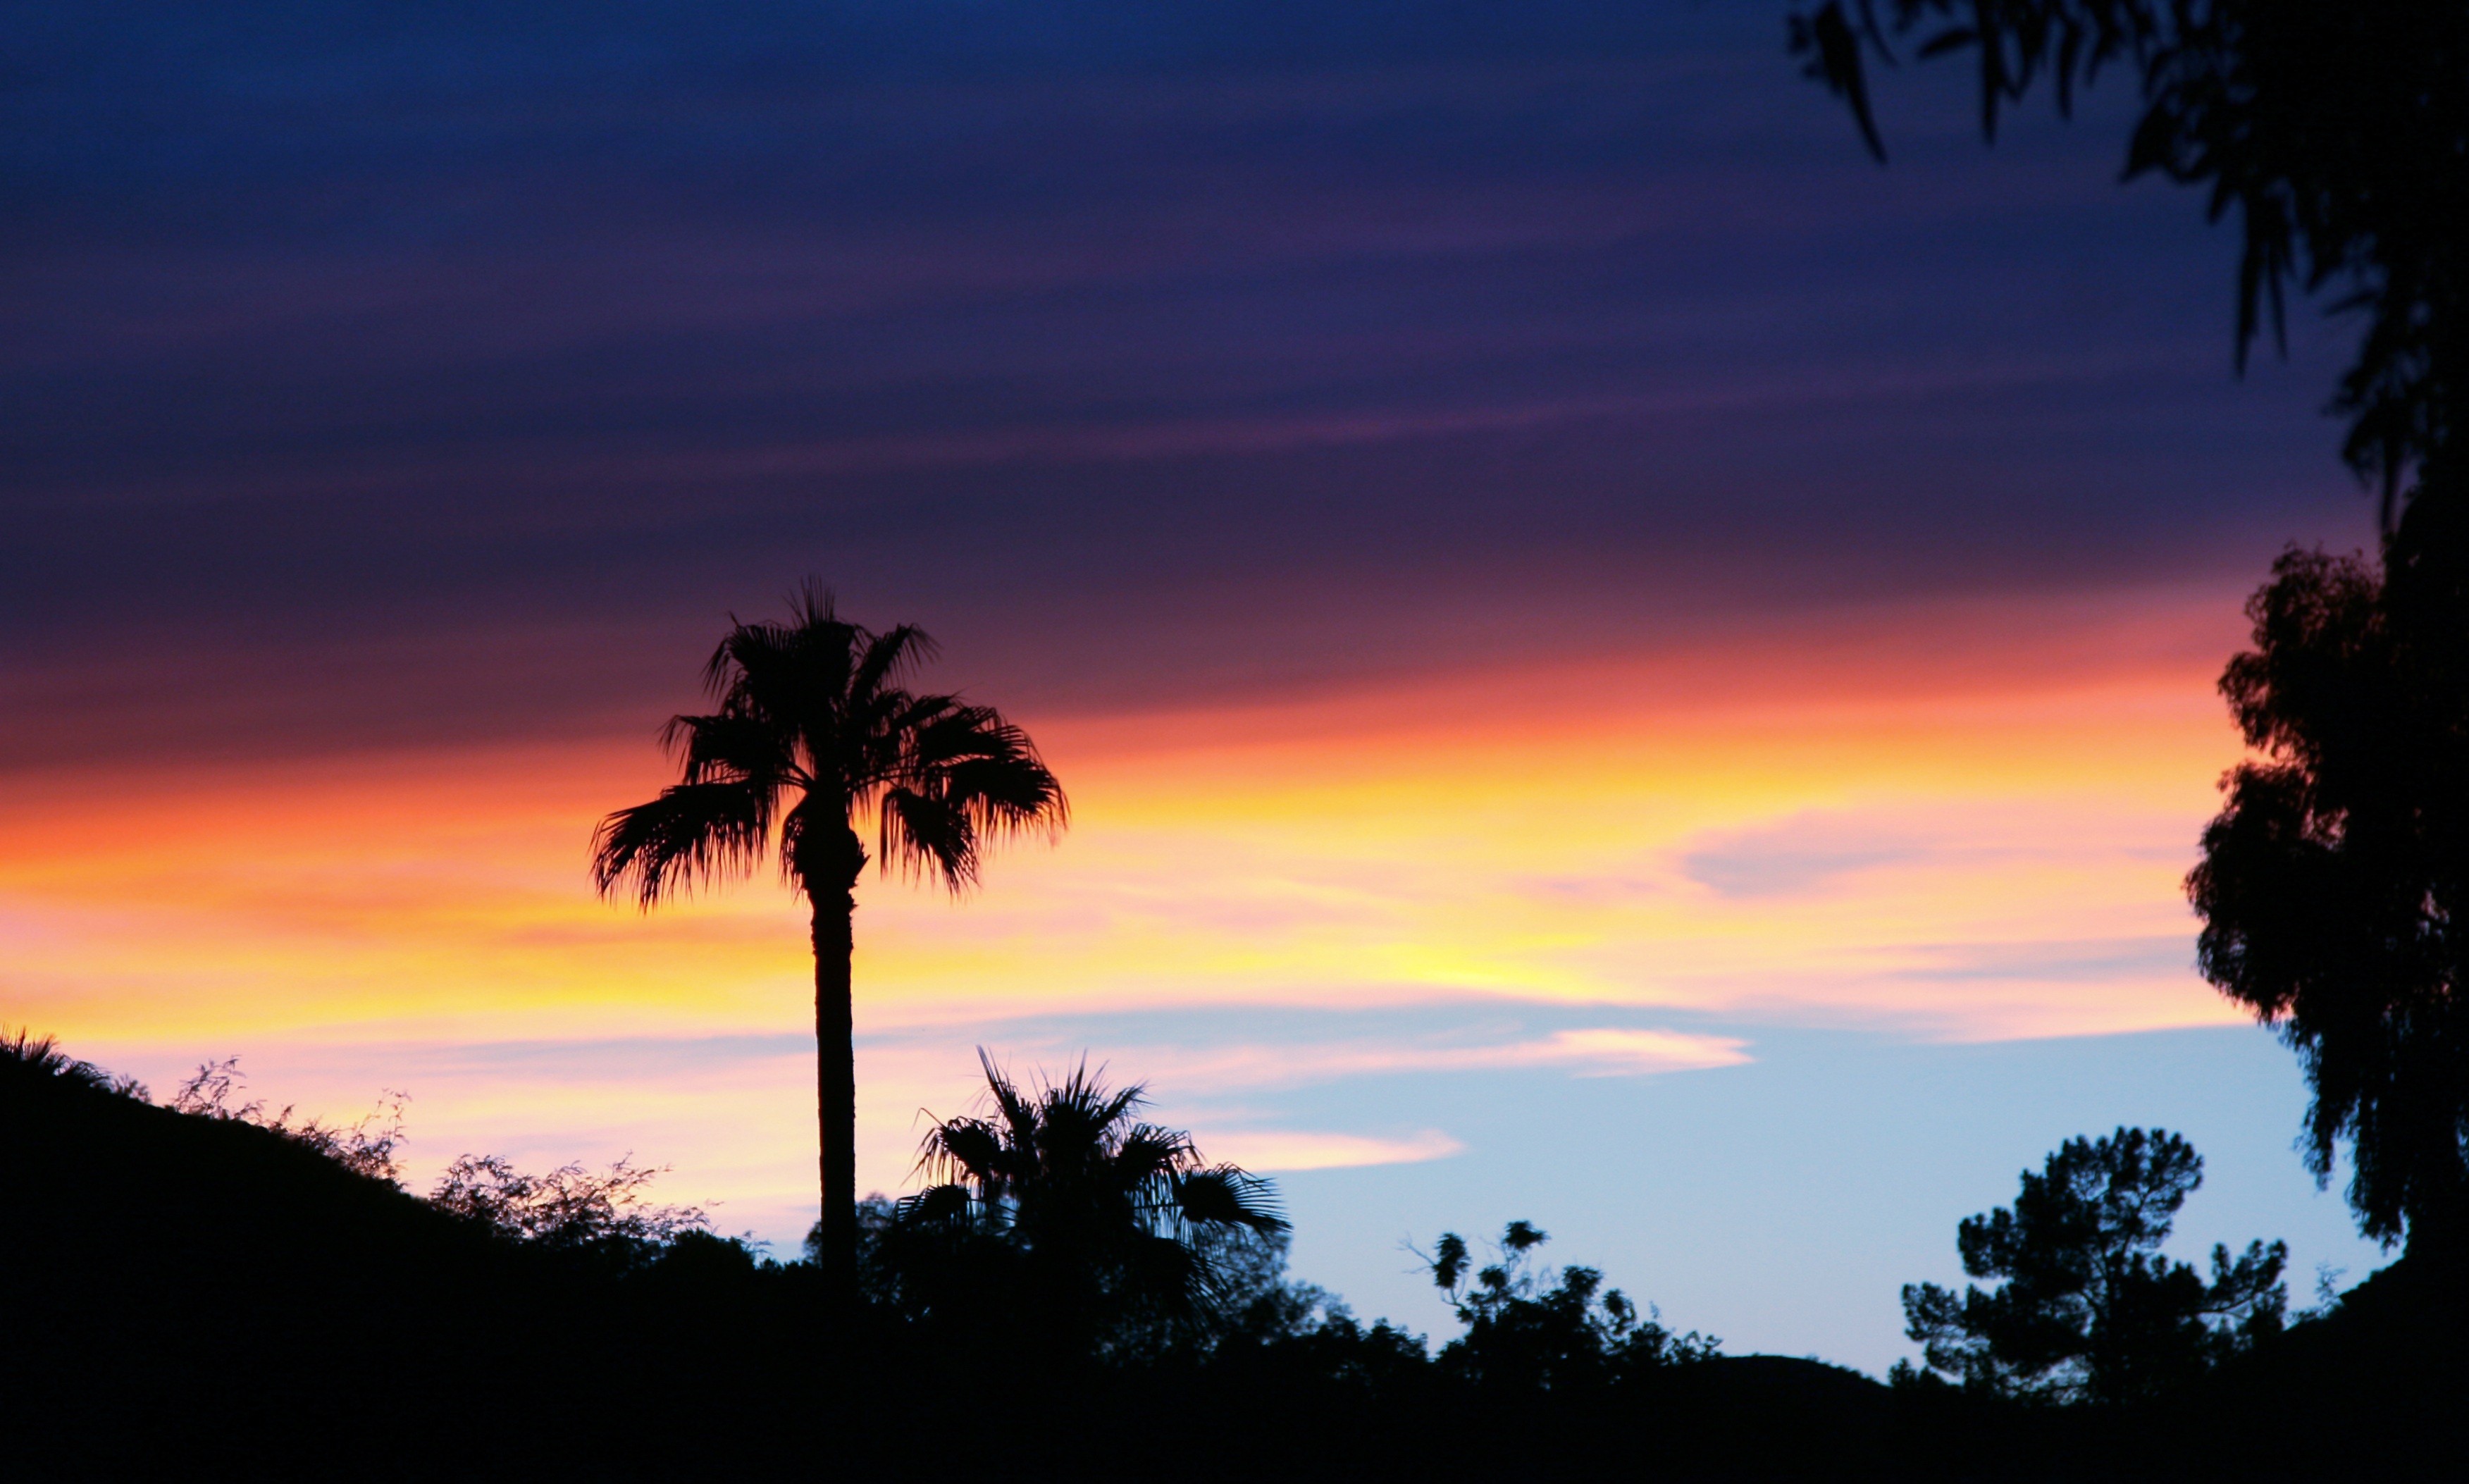
landscape, tree, nature, horizon, silhouette, cloud, sky, sun, sunrise, sunset, sunlight, morning, desert, dawn, atmosphere, summer, dusk, evening, palm, afterglow, woody plant, red sky at morning, arecales